Nilgiri wood pigeon

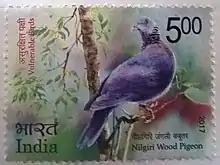
Postage stamp in India depicting the Nilgiri Wood Pigeon.

Nilgiri wood pigeons are usually seen singly, in pairs or in small groups, feeding almost entirely in the trees but sometimes descending to the ground to forage on fallen fruits. Although feeding mainly on fruits they have been recorded taking small snails and other invertebrates. The breeding season is March to July during which time they make a flimsy platform of twigs and lay a single white egg which is usually visible from below the nest. They feed on large fruit and may play an important role in dispersal of the seeds of many forest trees. Fruit of the family Lauraceae are particularly favoured and most of their food is gathered by gleaning on the outer twigs of the middle and upper canopy. They have been recorded ingesting soil that may provide mineral nutrients or aid digestion. They often make movements within the forest according to the fruiting seasons of their favourite trees. Their call is a loud langur-like low-frequency hooting "who" followed by a series of deep "who-who-who" notes.